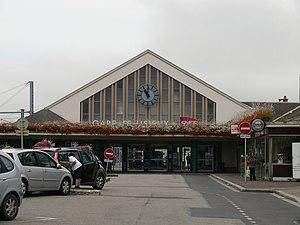
La gare de Lisieux (Calvados, Normandie, France).